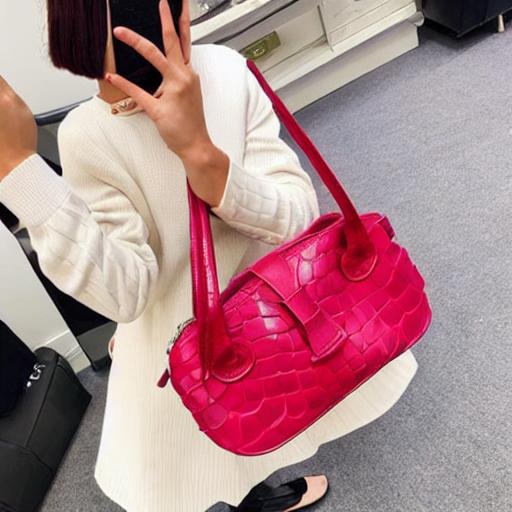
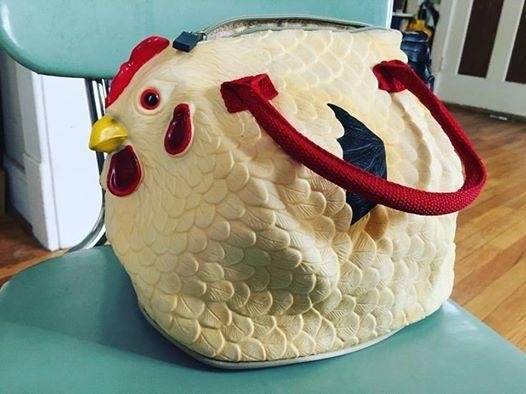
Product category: accessories_handbag
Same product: no